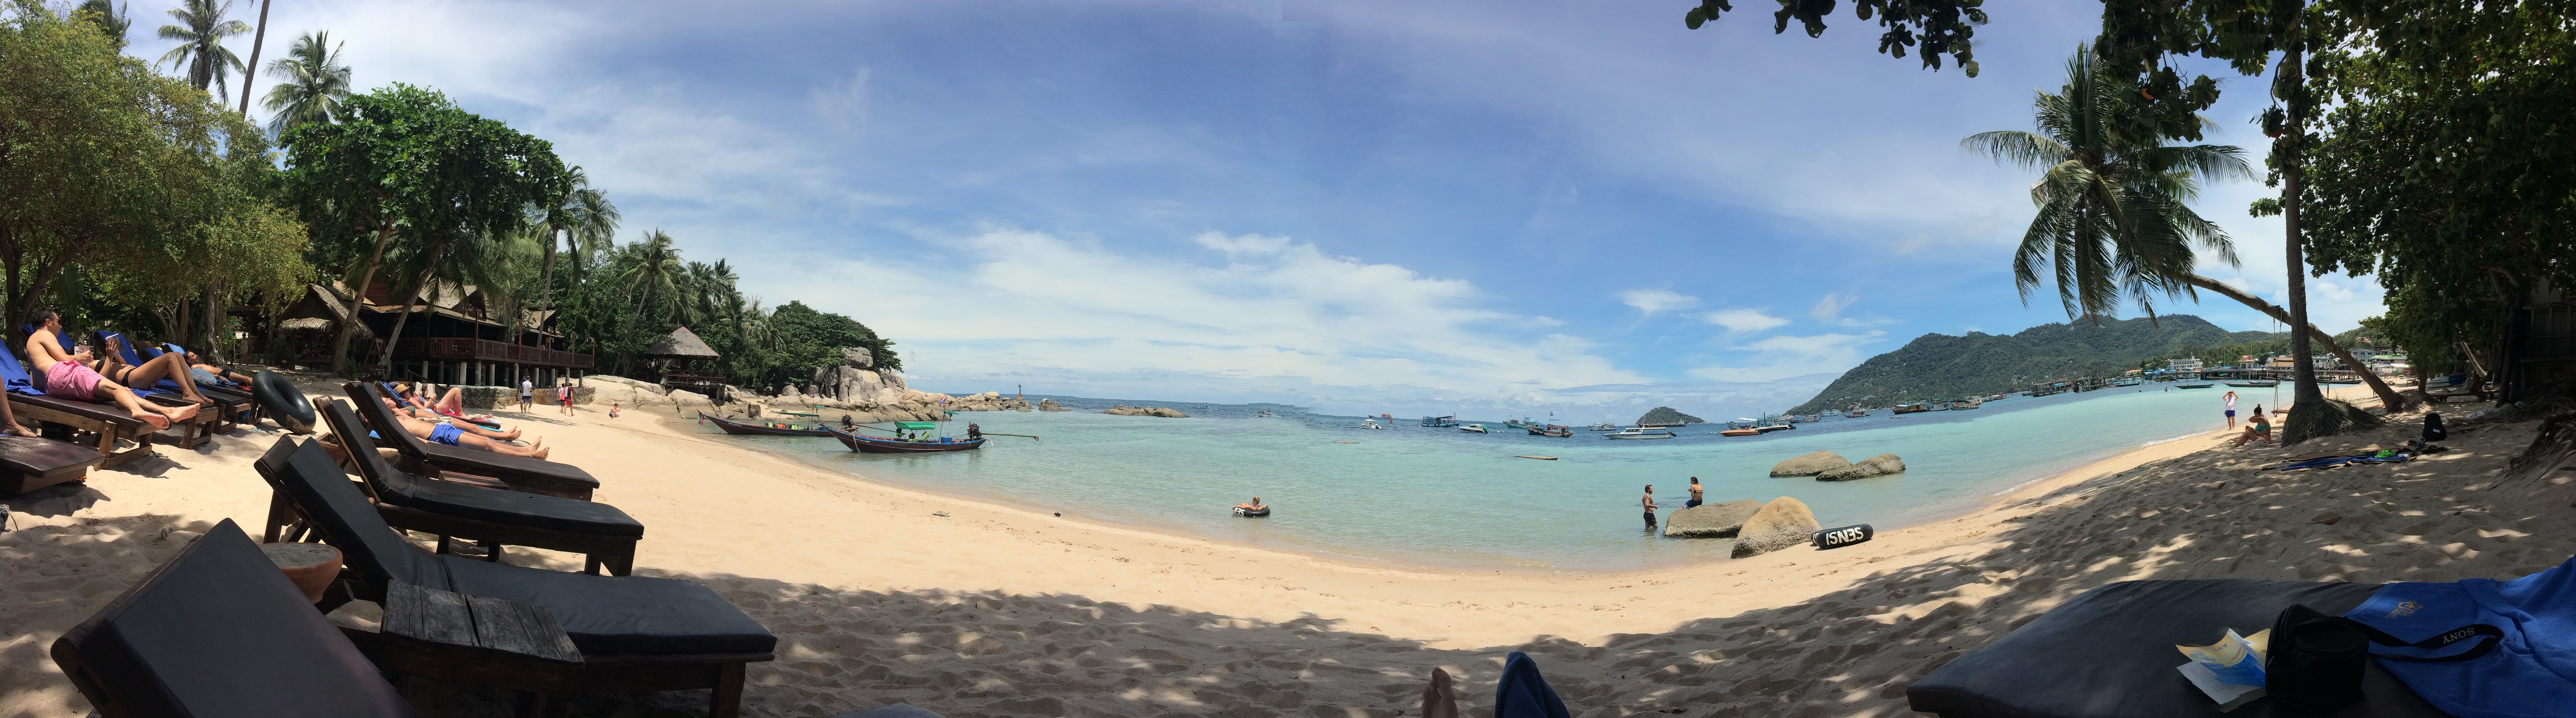
beach, tourism